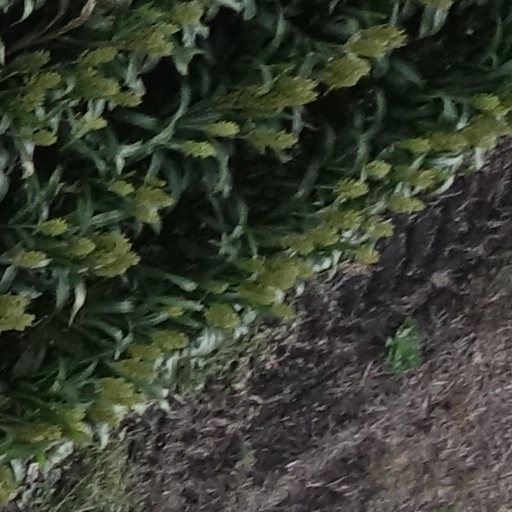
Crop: sorghum